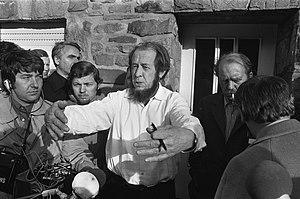
Alexandre Issaïevitch Soljenitsyne, parfois en français Soljénitsyne, né le 28 novembre 1918 à Kislovodsk et mort le 3 août 2008 à Moscou, est un écrivain russe et dissident du régime soviétique.